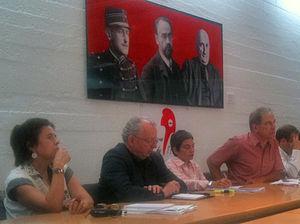
La syndicaliste Annick Coupé (à gauche) et le président de la LDH Jean-Pierre Dubois sous les portaits du capitaine Dreyfus, d'Emile Zola et de
Jean-Pierre Dubois est un juriste et militant de gauche français, né le 15 mai 1952. Il fut président de la Ligue des droits de l'Homme. Il en est président d'honneur depuis juin 2011.